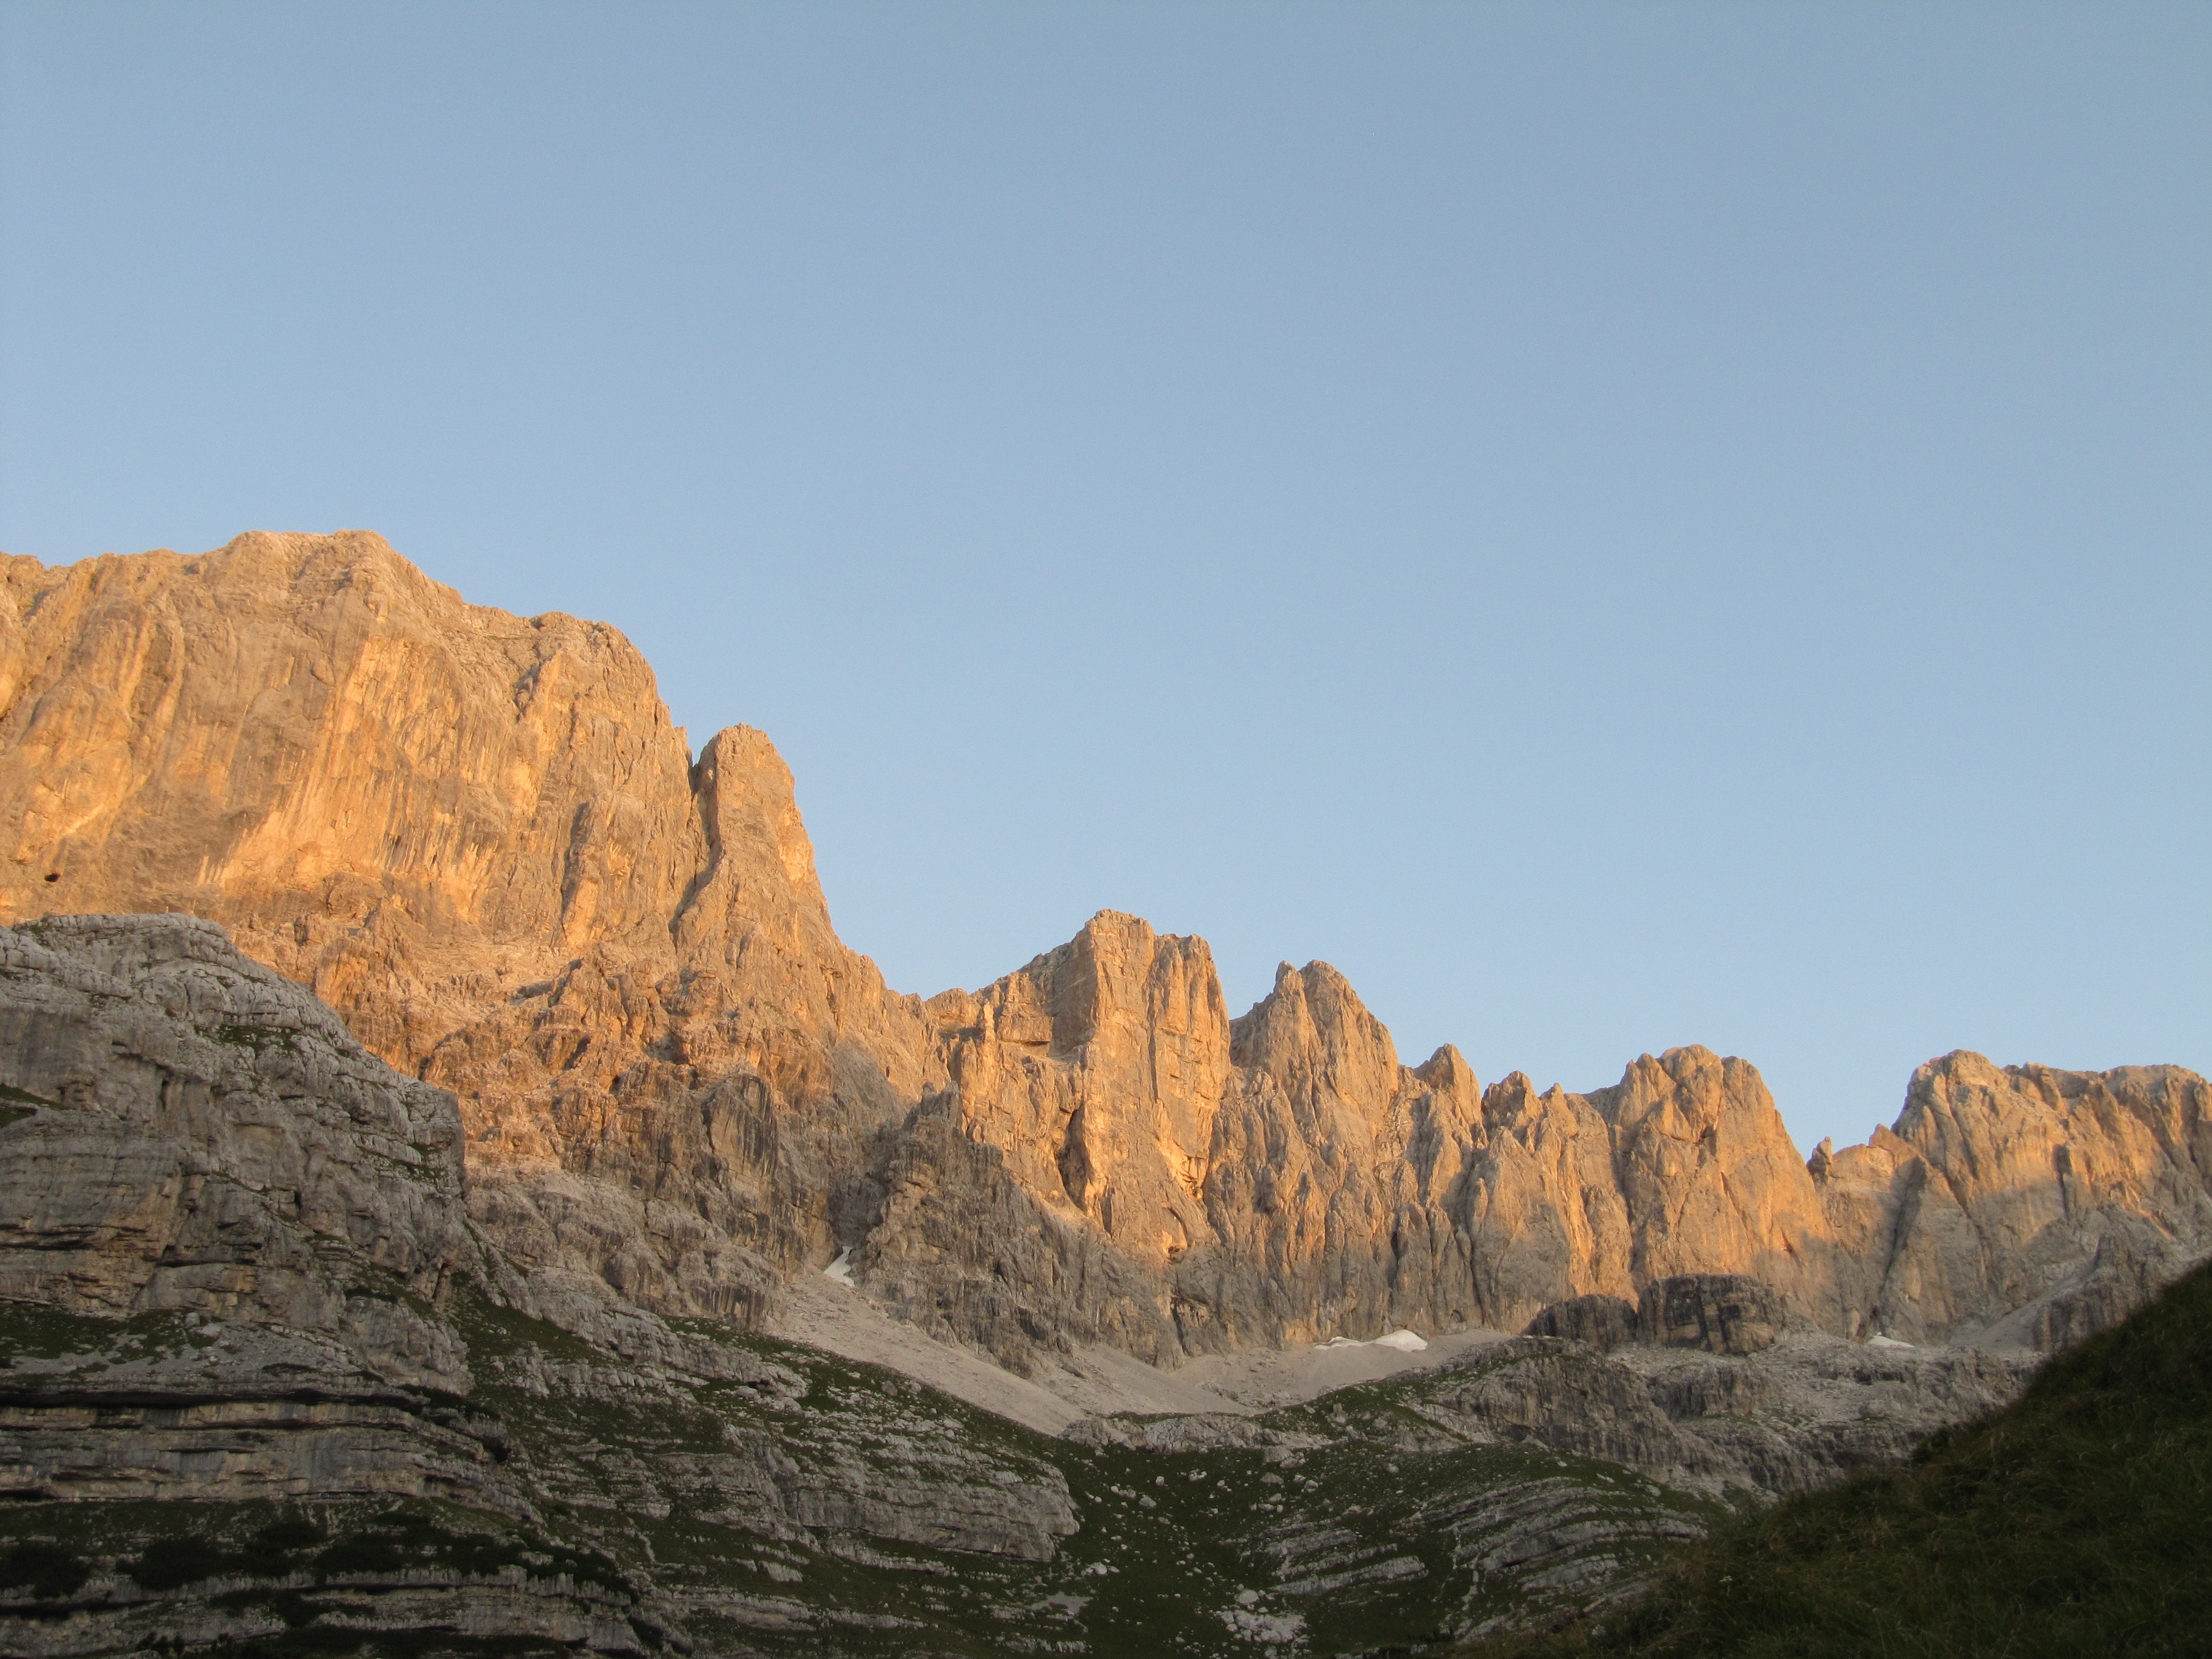
landscape, rock, wilderness, mountain, sun, valley, mountain range, formation, cliff, italy, terrain, national park, ridge, geology, badlands, plateau, wadi, dolomites, landform, geographical feature, mountainous landforms